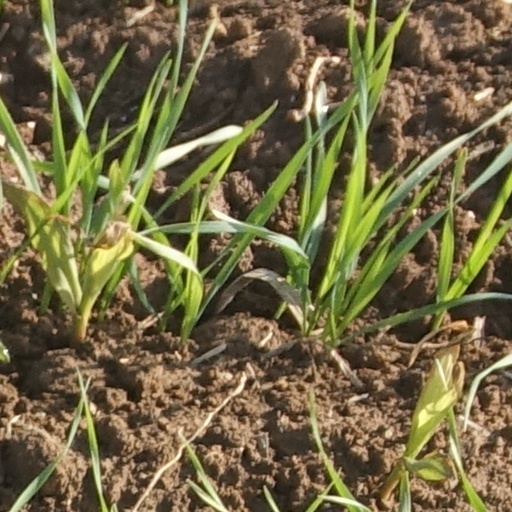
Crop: wheat